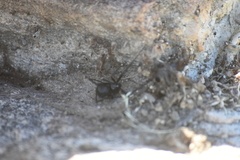
Species: Lactrodectus_hesperus